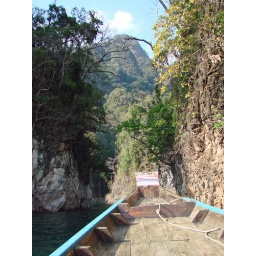
A wonderful experience to boating in a lake in middle of rain forest with Thai long-tail boat.